Miracle on 34th Street

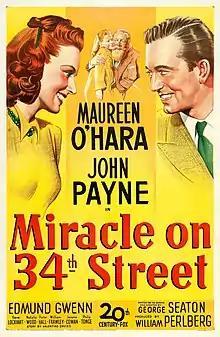
Theatrical release poster

Miracle on 34th Street (initially released as The Big Heart in the United Kingdom) is a 1947 American Christmas comedy-drama film released by 20th Century-Fox, written and directed by George Seaton and based on a story by Valentine Davies. It stars Maureen O'Hara, John Payne, Natalie Wood, and Edmund Gwenn. The story takes place between Thanksgiving and Christmas in New York City, and focuses on the effect of a department store Santa Claus who claims to be the real Santa. The film has become a perennial Christmas favorite.